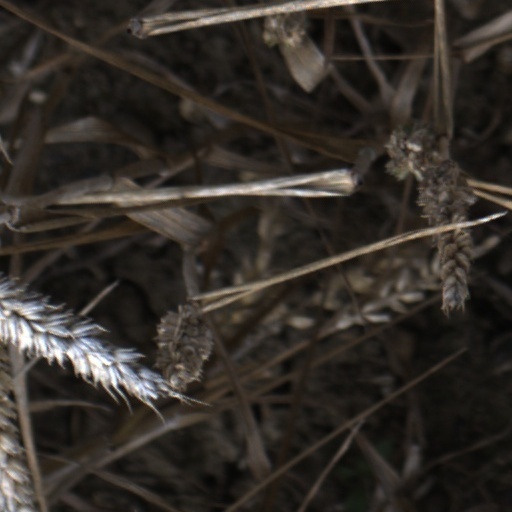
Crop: wheat